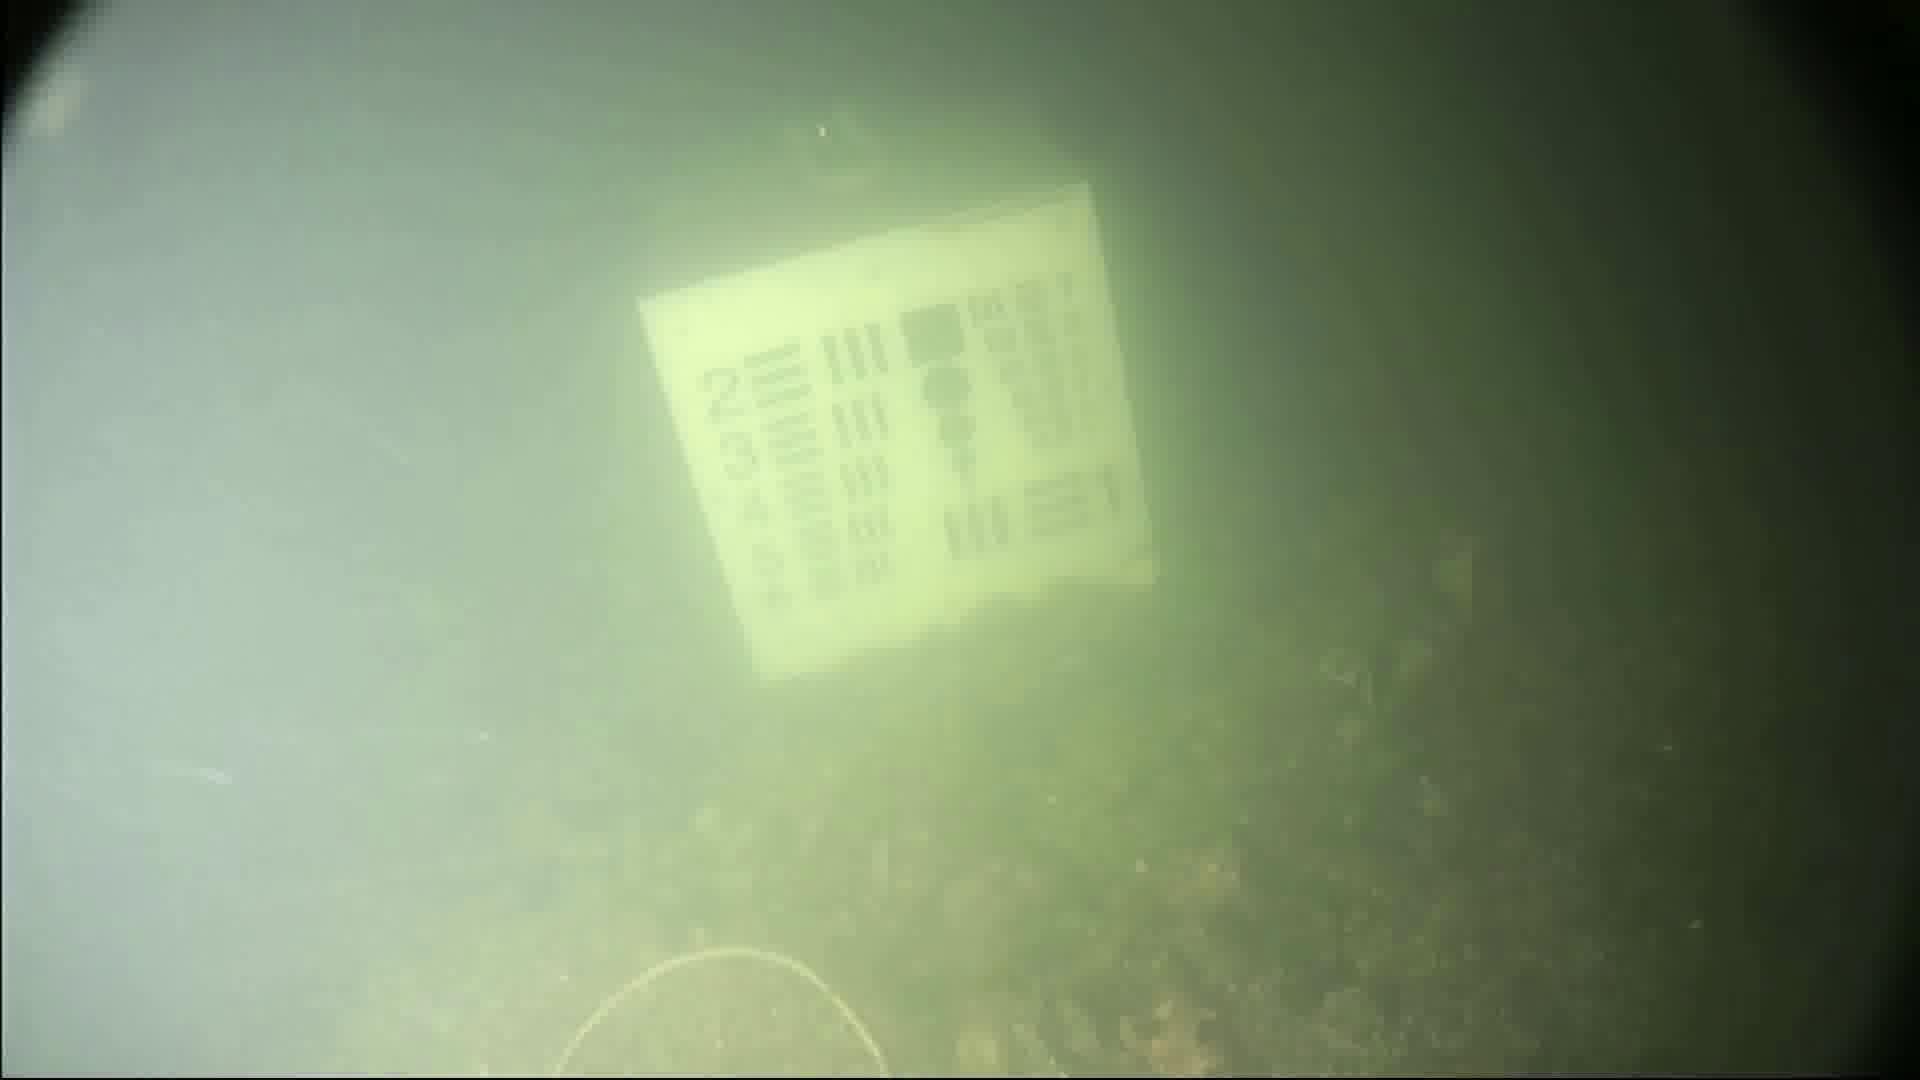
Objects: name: fish